Nepal

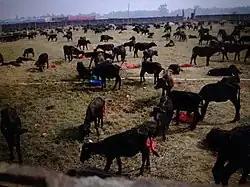
Gadhimai festival

Nepal has made significant progress in poverty reduction bringing the population below the international poverty line (US$1.90 per person per day) from 15% in 2010 to just 9.3% in 2018, although vulnerability remains extremely high, with almost 32% of the population living on between US$1.90 and US$3.20 per person per day. Nepal has made improvement in sectors like nutrition, child mortality, electricity, improved flooring and assets. Under the current trend, Nepal is expected to eradicate poverty within 20 years. The agriculture sector is particularly vulnerable as it is highly dependent on the monsoon rains, with just 28% of the arable land being irrigated, . Agriculture employs 76% of the workforce, services 18%, and manufacturing and craft-based industry 6%. Private investment, consumption, tourism and agriculture are the principal contributors to economic growth.